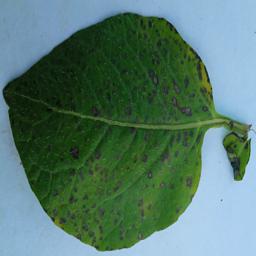
Etiqueta: Tizon_Temprano